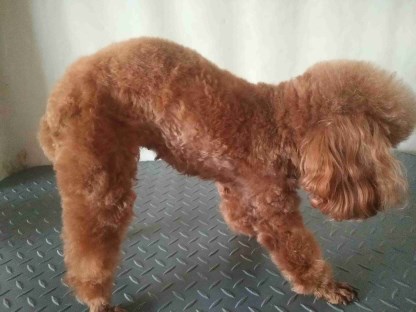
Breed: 7449-n000128-teddy